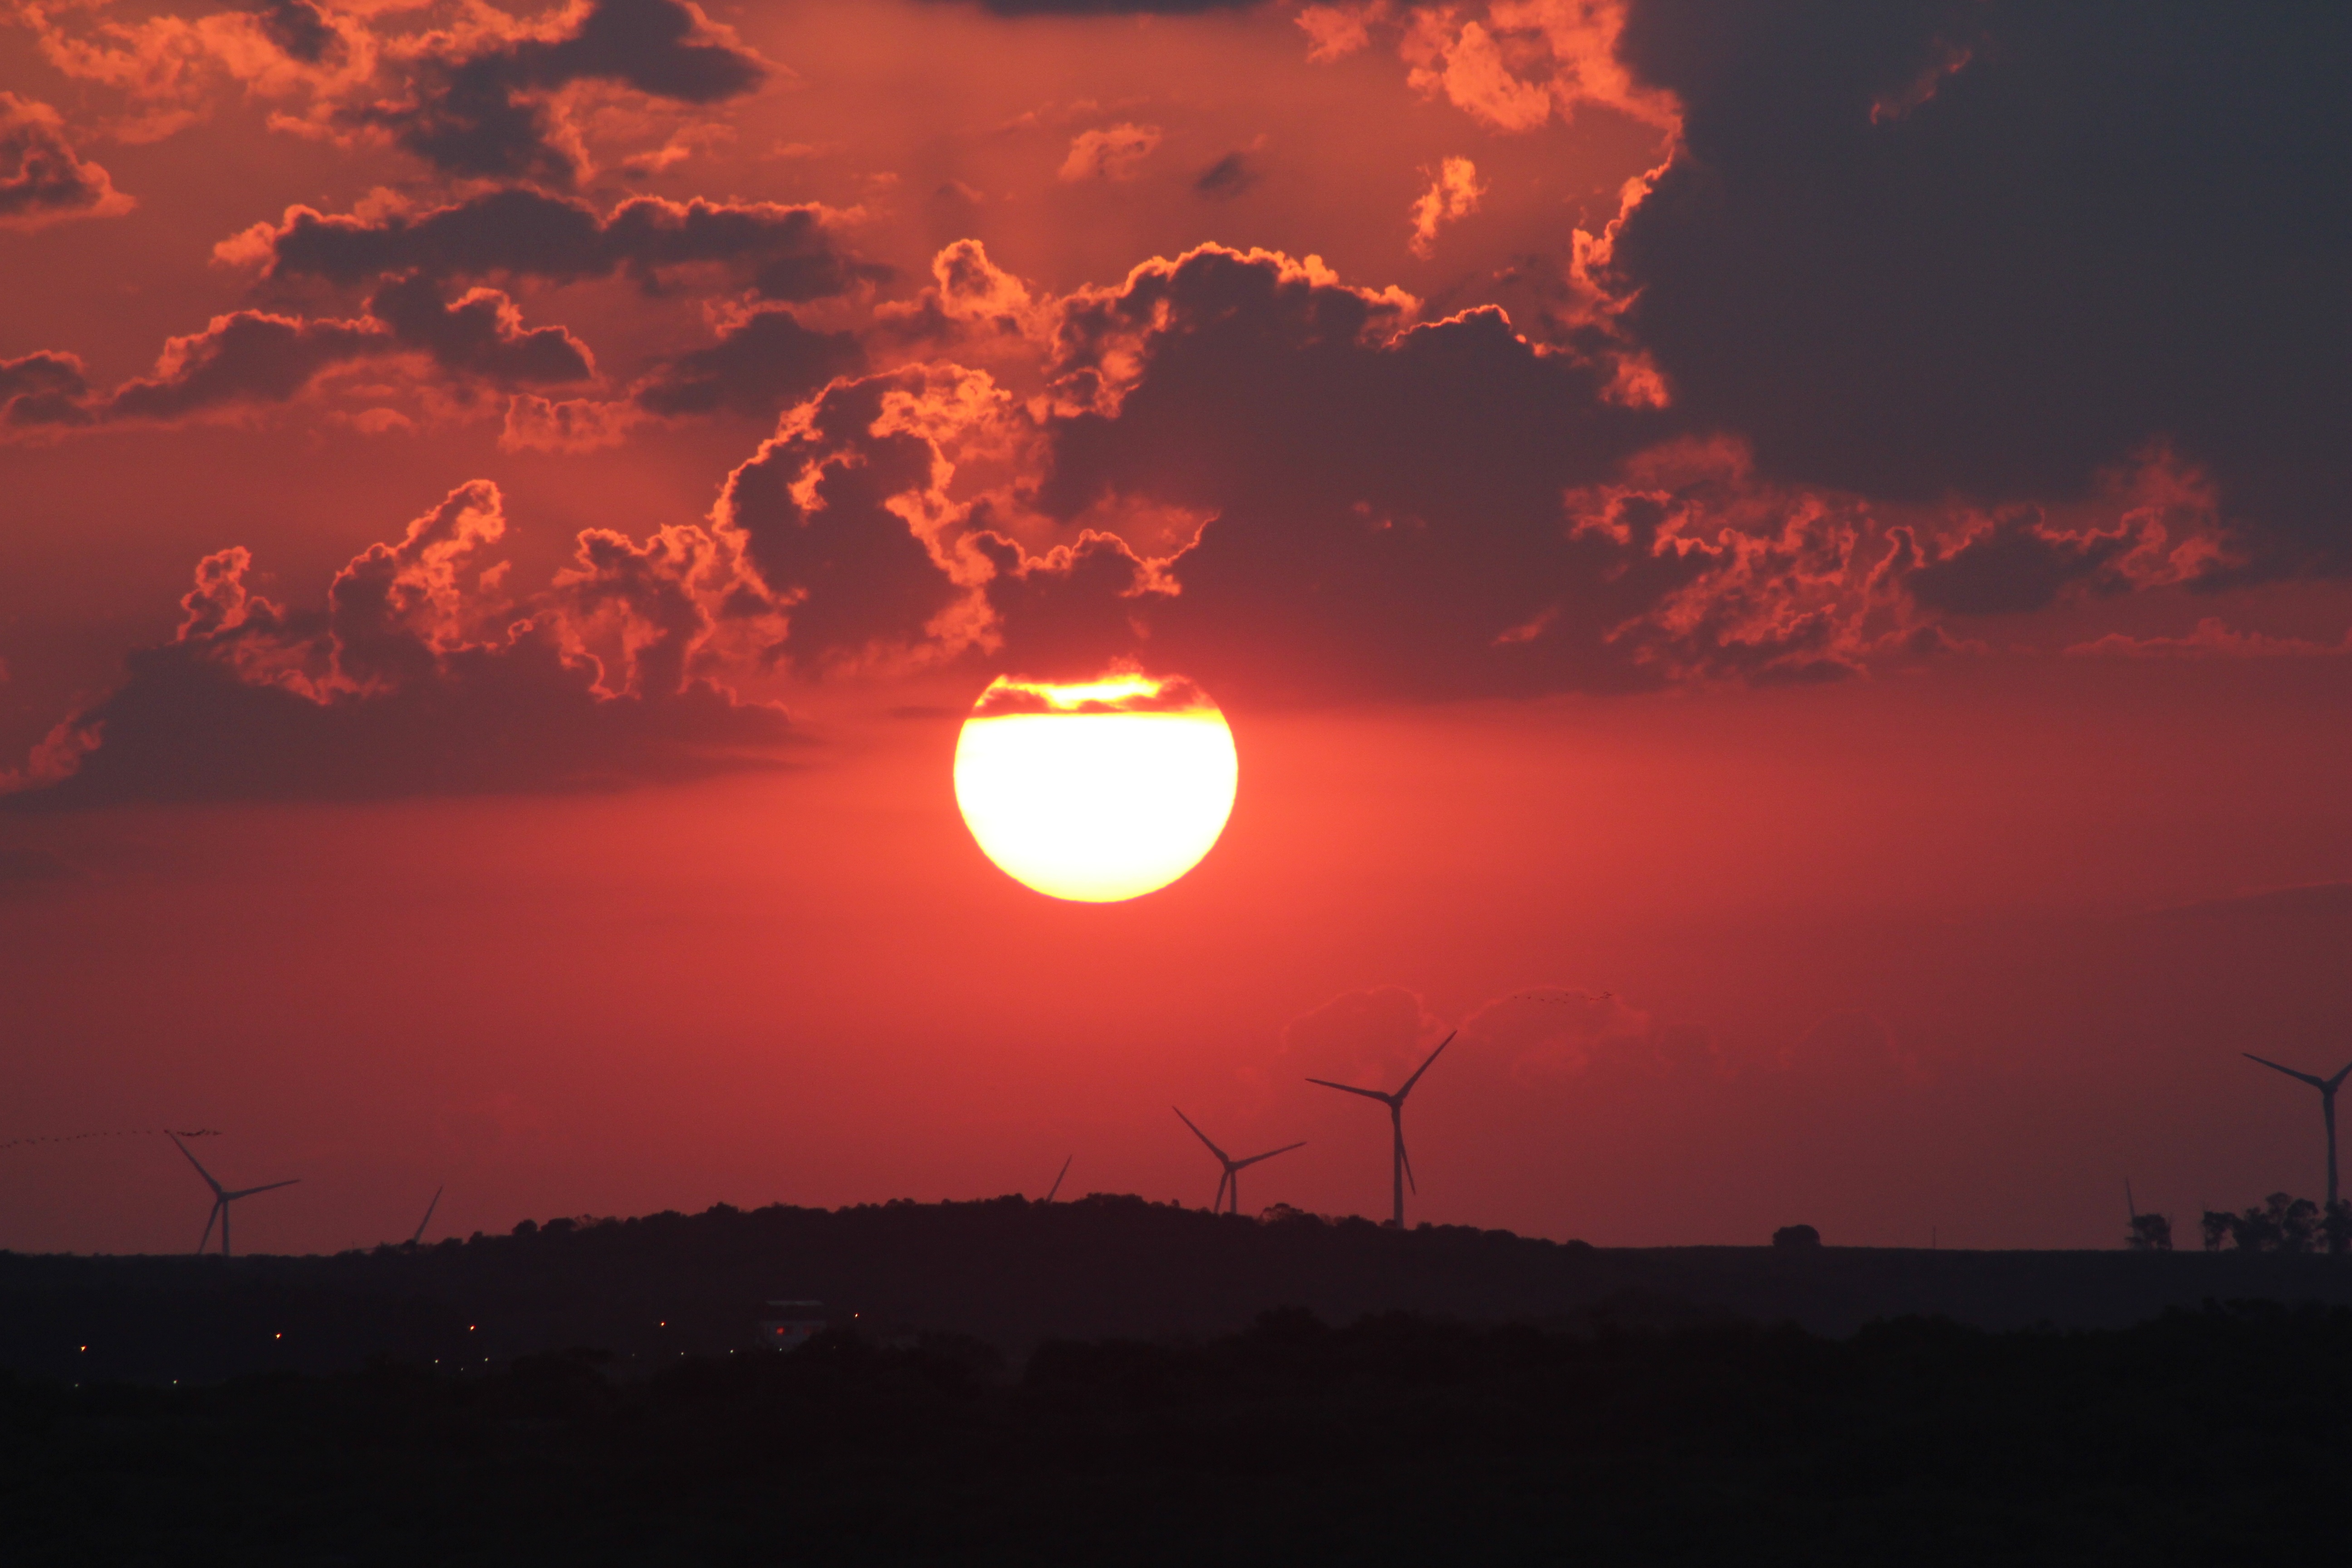
horizon, cloud, sky, sun, sunrise, sunset, sunlight, morning, dawn, atmosphere, panorama, dusk, evening, santos, afterglow, astronomical object, red sky at morning, beto, paim